List of House of the Dragon characters

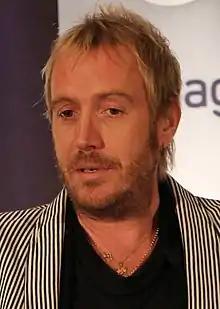
Rhys Ifans

Otto Hightower (portrayed by Rhys Ifans) is the father of Ser Gwayne Hightower and Queen Alicent Hightower who served as the Hand of the King on the Small Council under King Jaehaerys the Conciliator, King Viserys I Targaryen and King Aegon II Targaryen. Following the death of Queen Aemma Arryn, he makes Alicent get close to the grieving king, which later results in their marriage and the birth of Otto's eldest grandchild Aegon. Otto is pressured by his older brother Lord Hobert Hightower to help make Aegon the heir to the Iron Throne over the chosen heir Princess Rhaenyra Targaryen as it would strengthen their house's power. He is later dismissed as Hand of the King by Viserys after he discovers that Otto set Alicent up to become his wife and believes Otto's judgment to be compromised. Ten years later, he is reinstated as Hand of the King following the sudden death of Lord Lyonel Strong, orchestrated by Larys Strong to help Alicent who wanted her father to regain his position. Otto then spent several years conspiring with fellow Small Council members Ser Tyland Lannister, Lord Jasper Wylde, and Grand Maester Orwyle to eventually usurp the throne and make Aegon king while Viserys was slowly succumbing to his crippling illness. Following Viserys' death, he finally enacts their plan and Aegon is quickly crowned king.